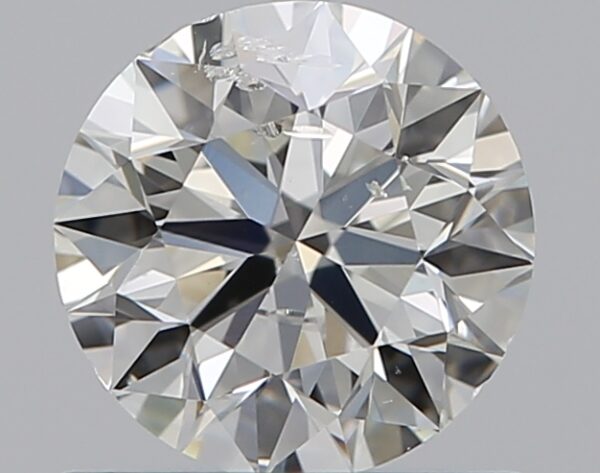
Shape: round
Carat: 0.7
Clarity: SI2
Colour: H
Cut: EX
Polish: EX
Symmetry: EX
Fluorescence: ST
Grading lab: GIA
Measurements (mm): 5.61 x 5.65 x 3.56